La senda oscura

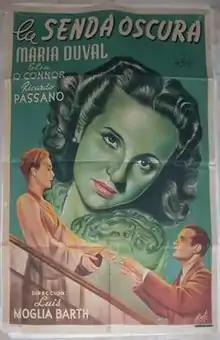

La senda oscura (English title: The Dark Path) is a 1947 Argentine melodrama film of the classical era of Argentine cinema, directed by Luis Moglia Barth and starring María Duval, Elsa O'Connor and Ricardo Passano.